Asen Mitkov

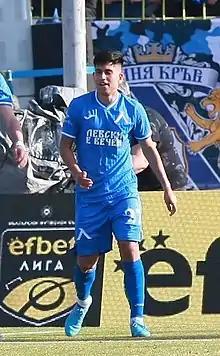
Mitkov with Levski in 2022

Asen Ivanov Mitkov (born 17 February 2005) is a Bulgarian footballer who plays as a midfielder for Levski Sofia.